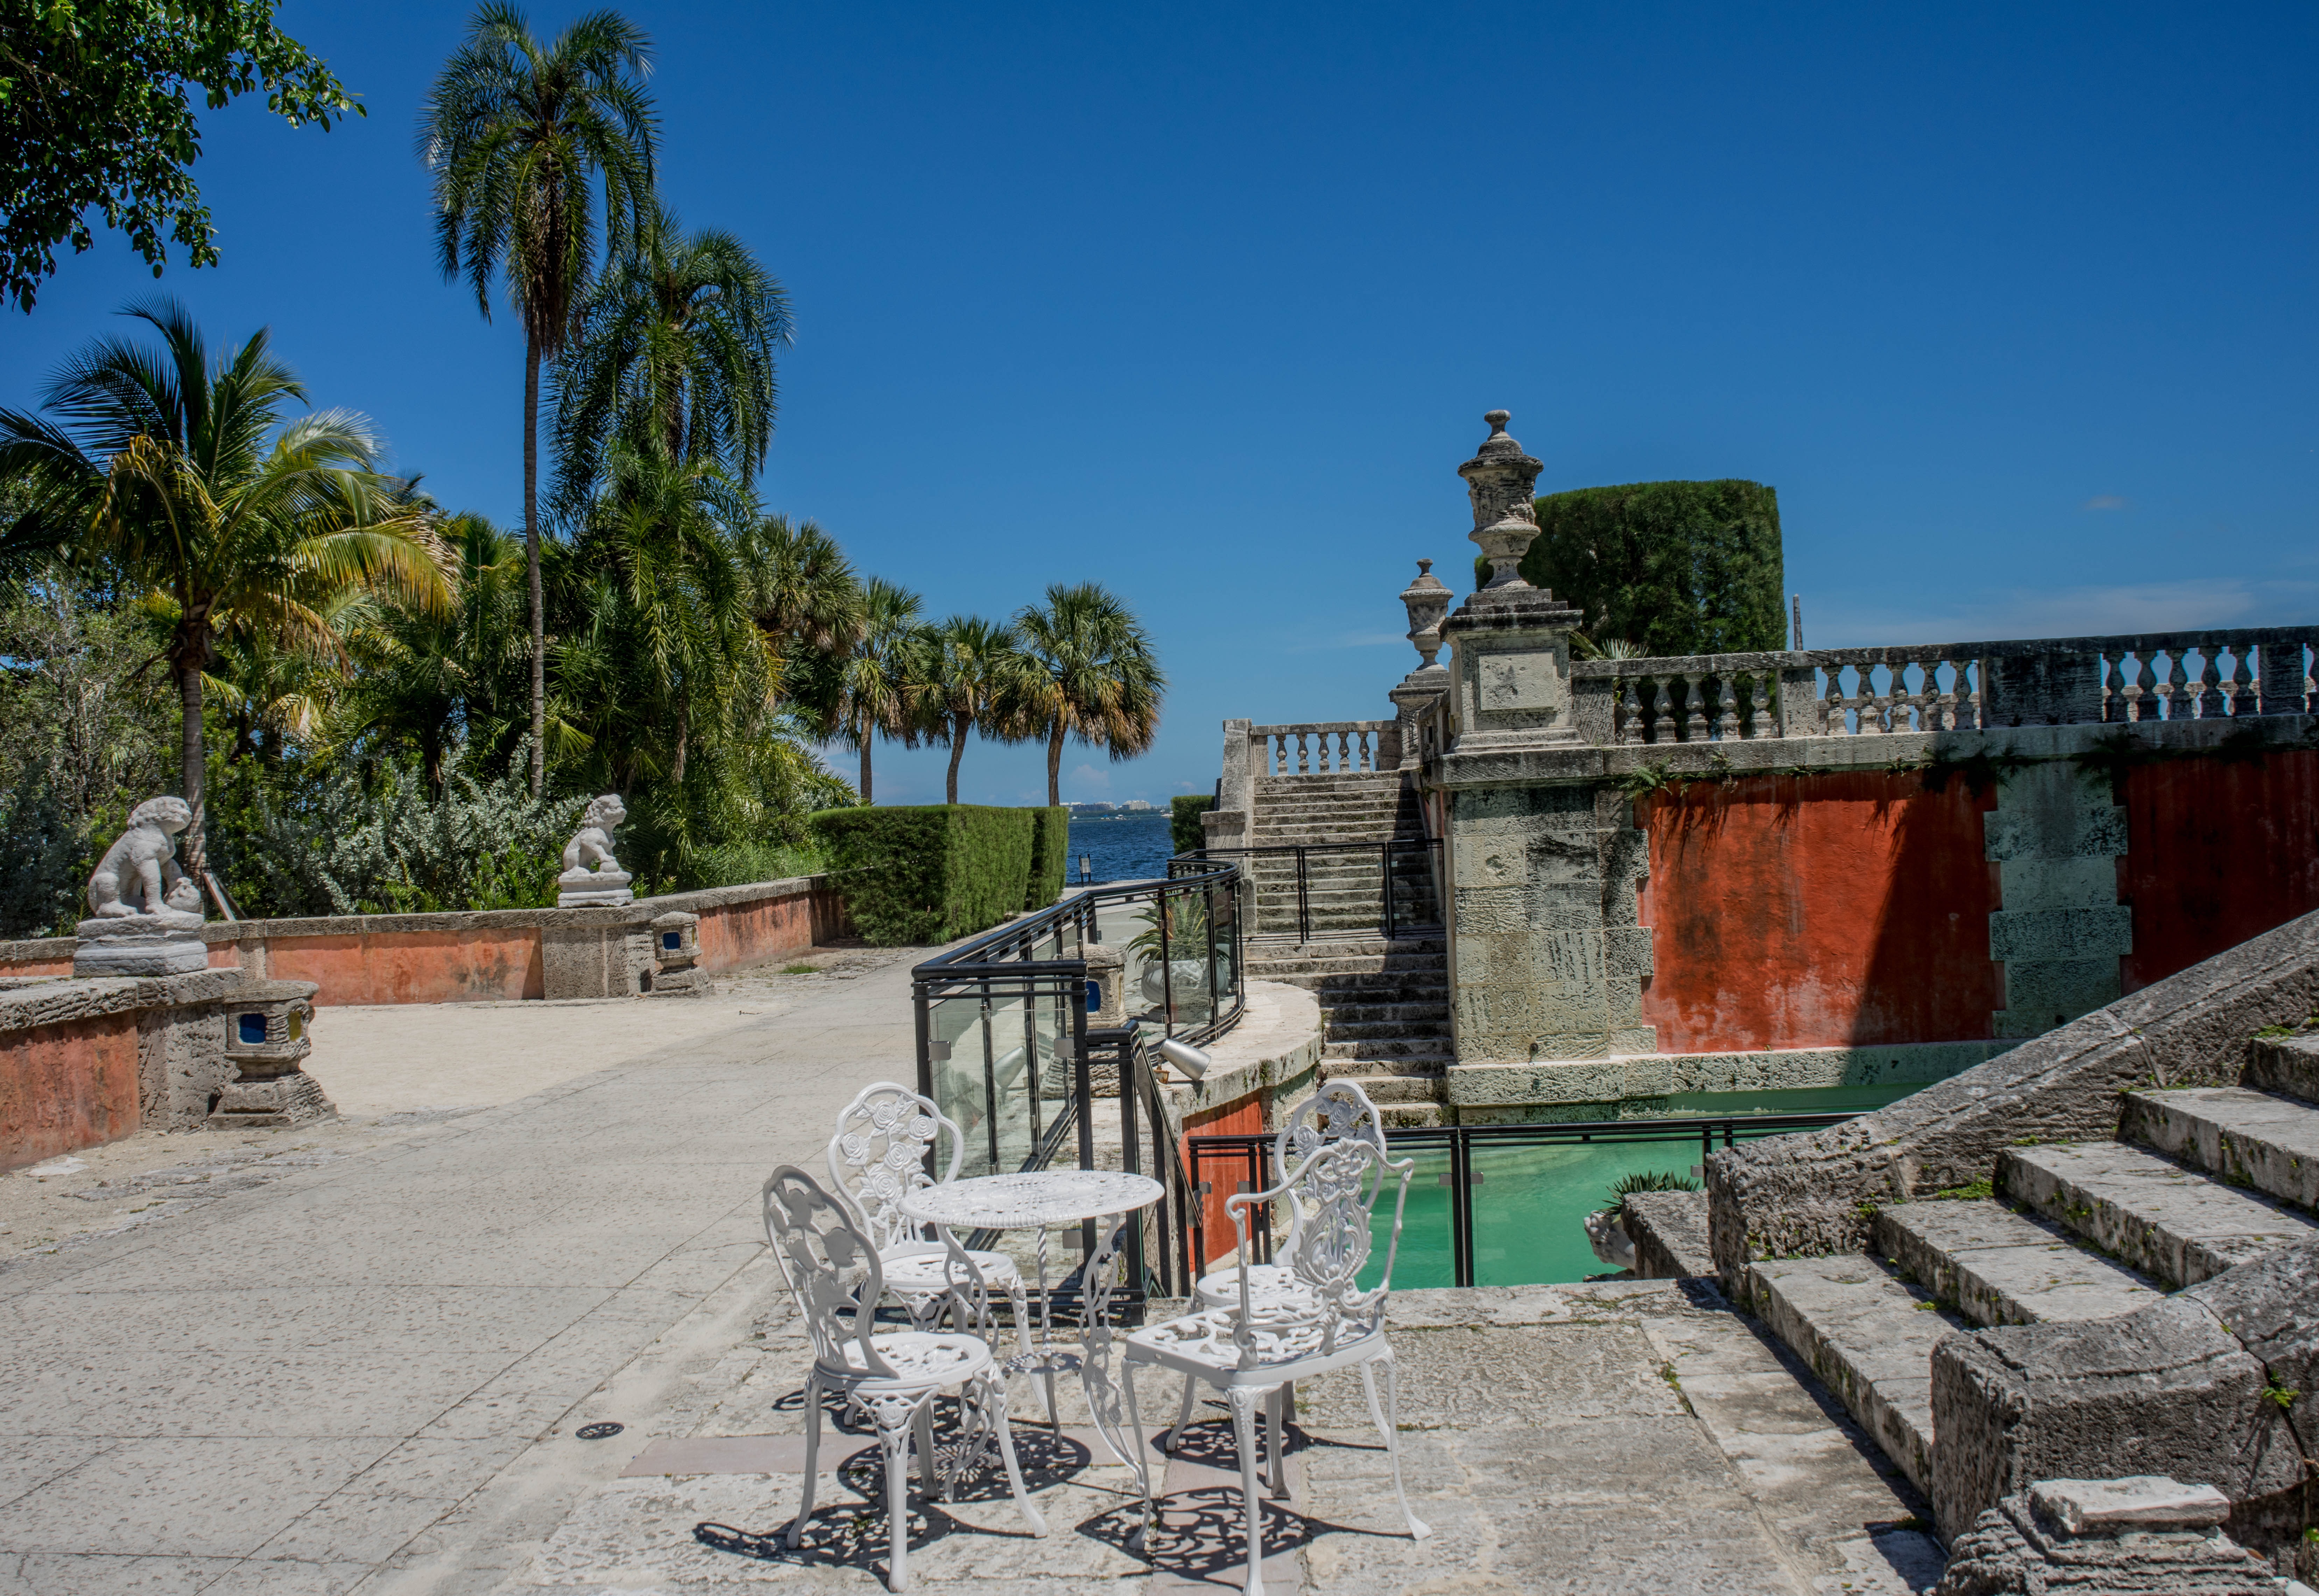
landscape, sea, ocean, dock, architecture, sky, mansion, town, palace, old, wall, vacation, travel, pool, village, museum, tropical, landmark, historic, fortification, tourism, waterway, luxury, resort, vizcaya, miami, elegant, rich, estate, palm trees, elegance, florida, craftsmanship, luxurious, wealthy, affluence, ancient history, extravagance